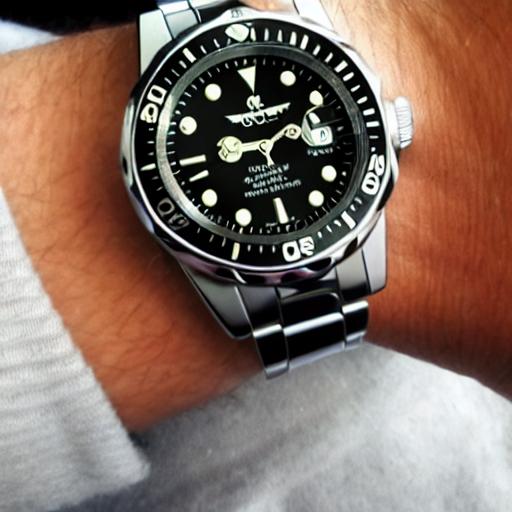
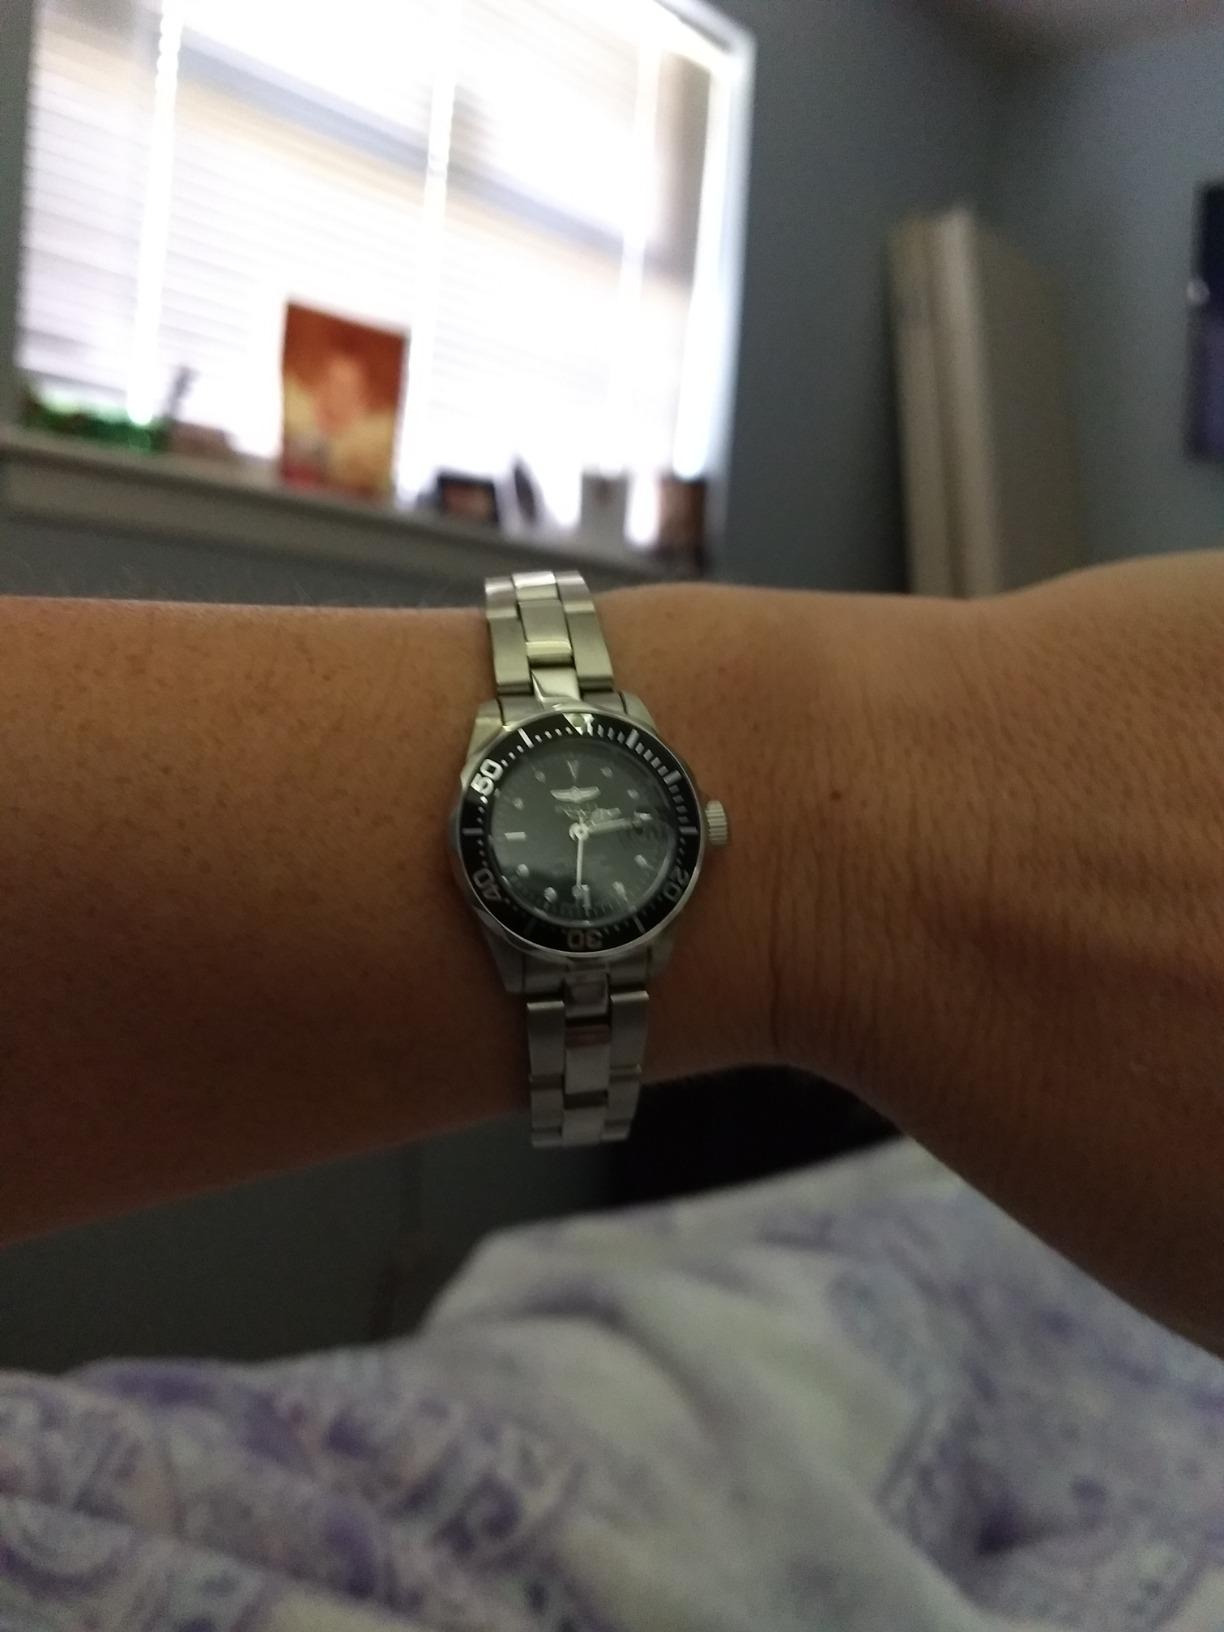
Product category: accessories_watch
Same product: no